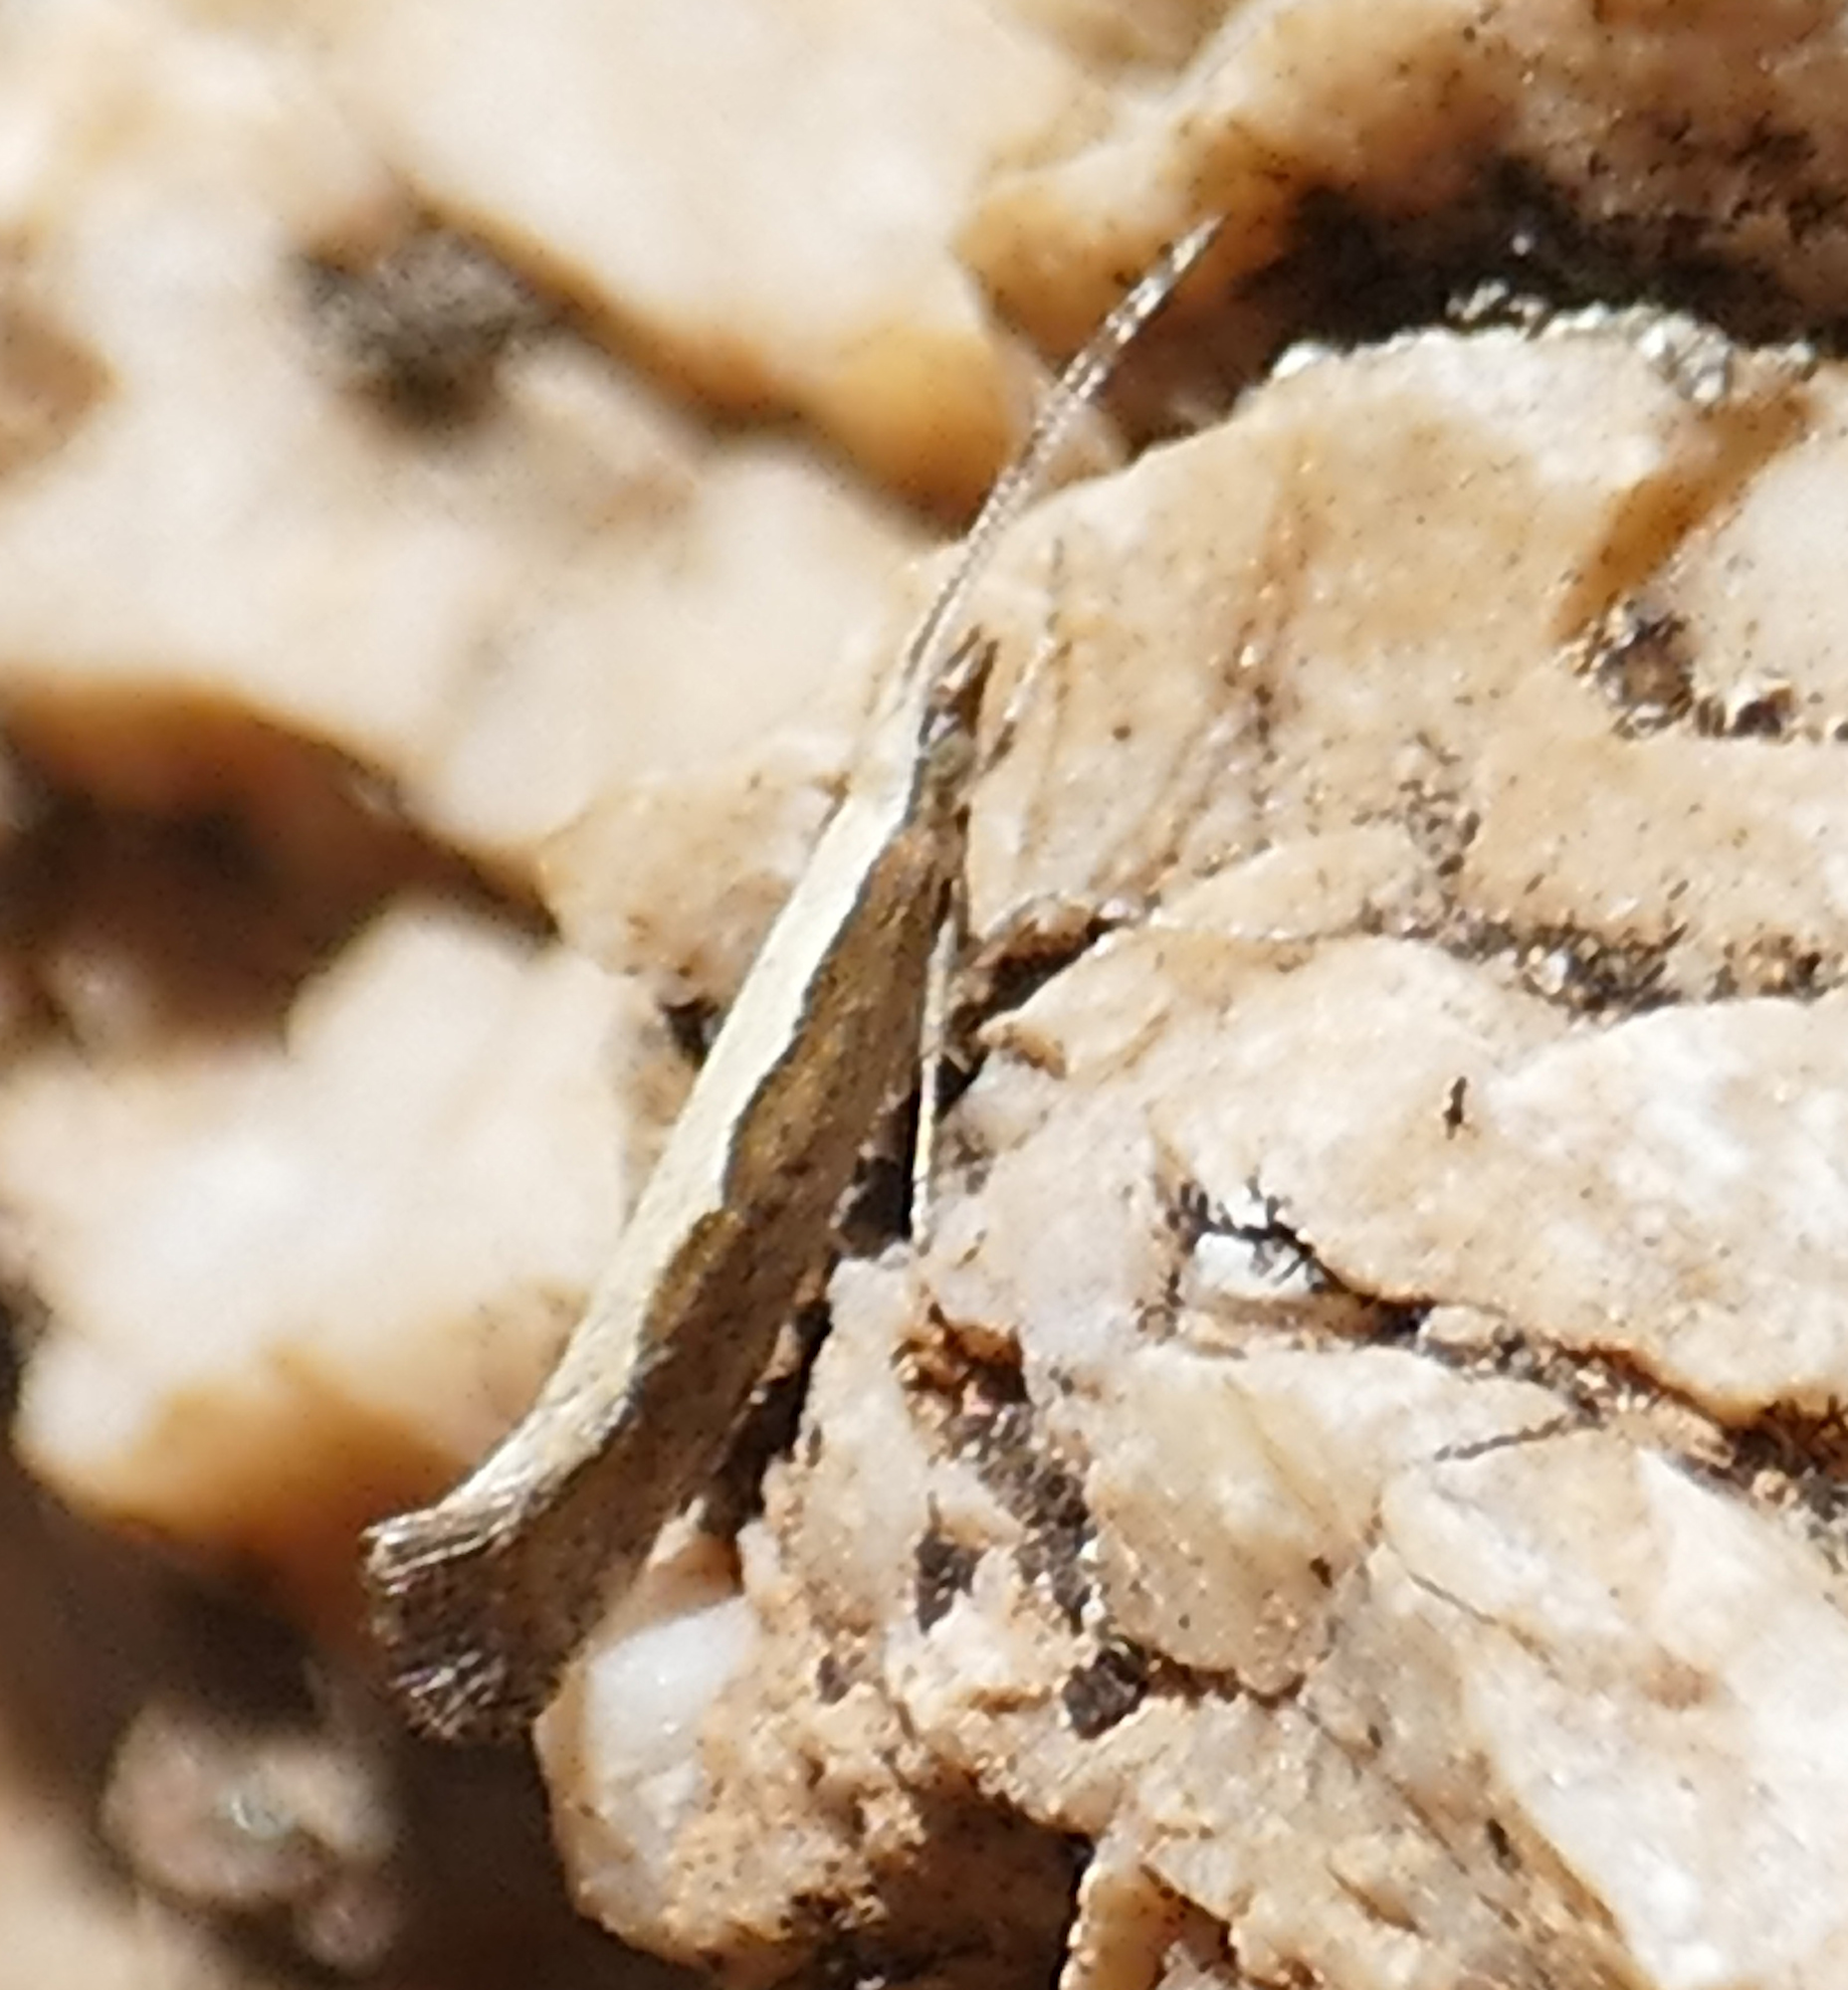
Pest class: diamondback_moth